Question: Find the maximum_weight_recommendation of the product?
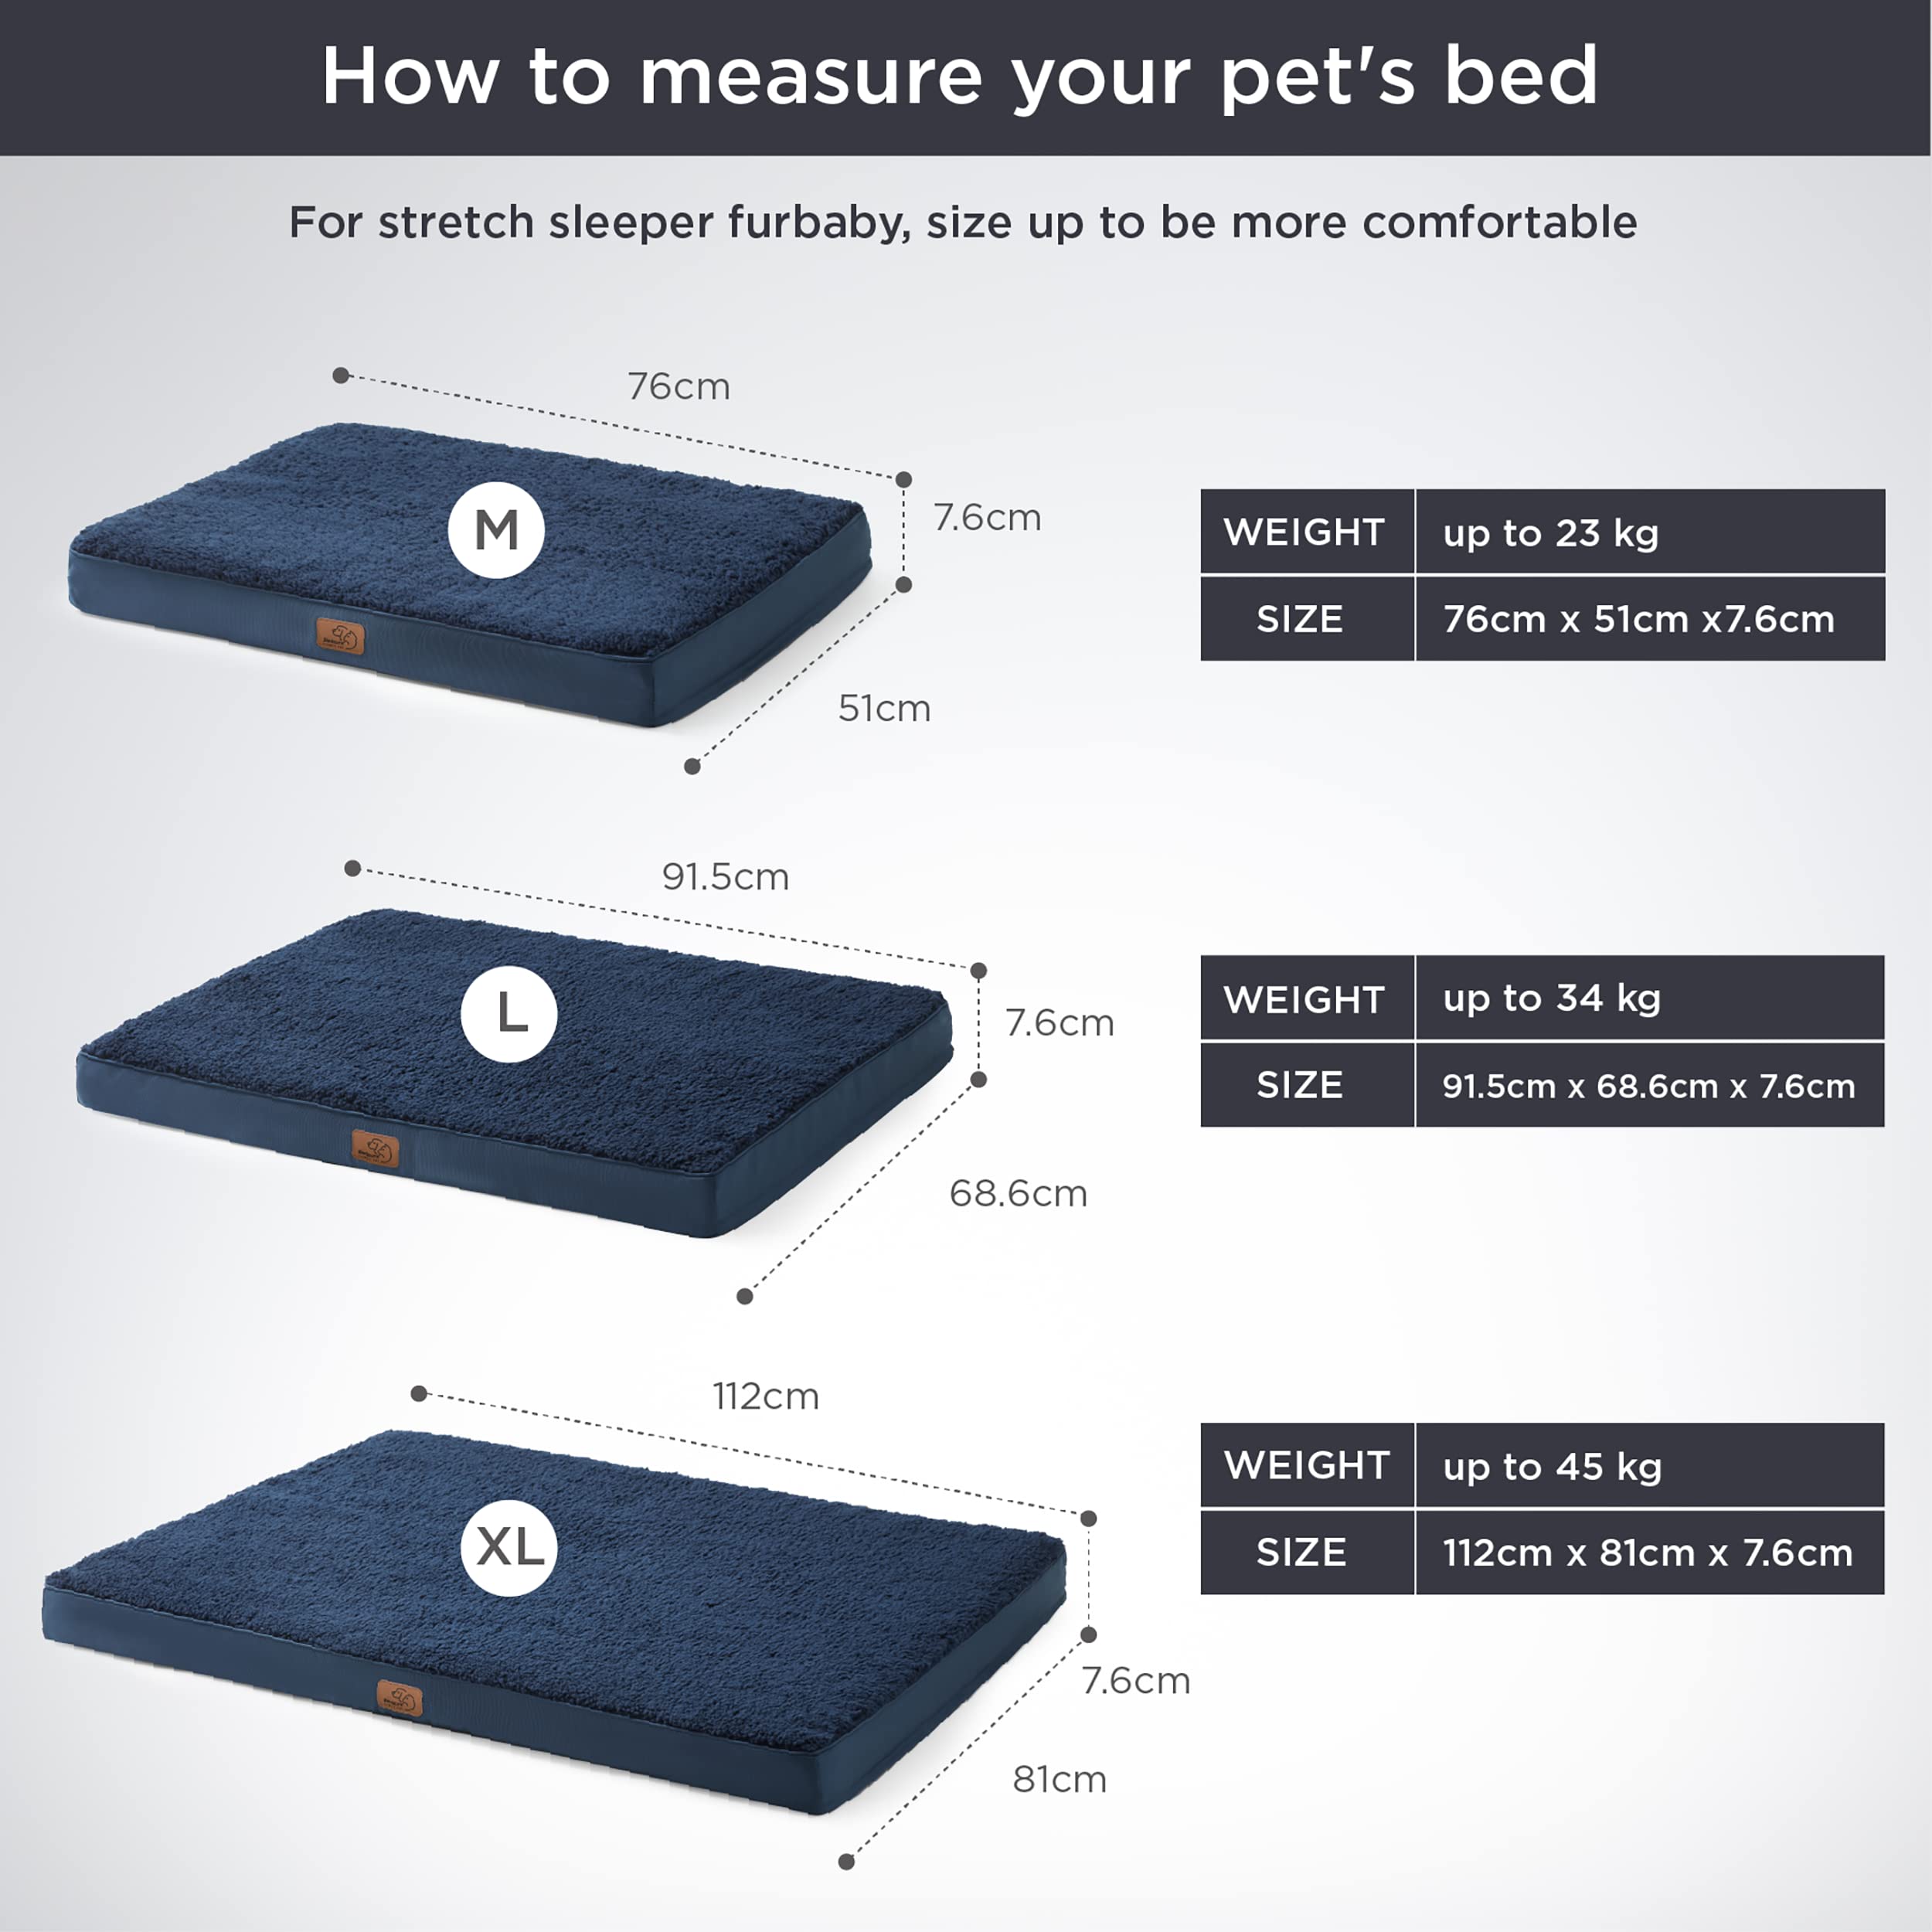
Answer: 23 kilogram